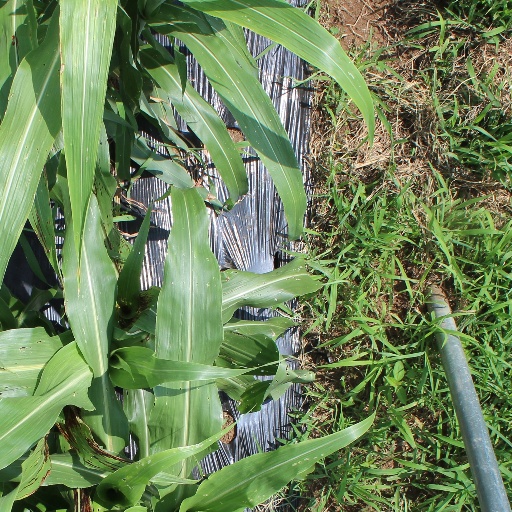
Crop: sorghum